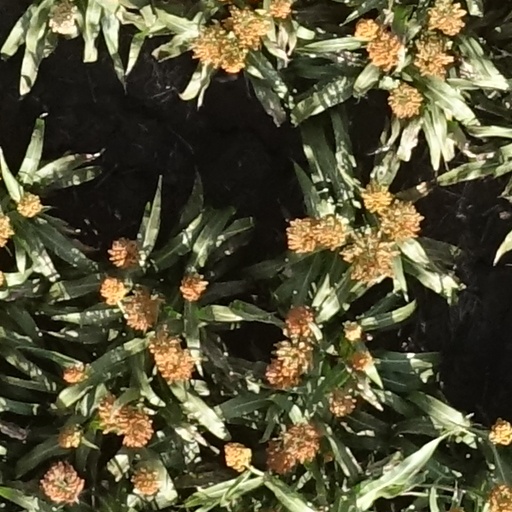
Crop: sorghum